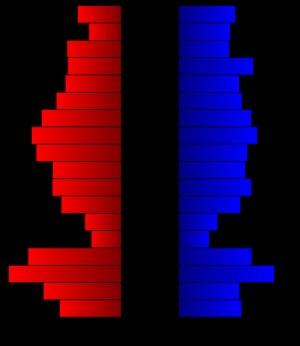
Le comté de Mills, en anglais : Mills County, est un comté situé au centre de l'État du Texas aux États-Unis. Fondé le 15 mars 1887, son siège de comté est la ville de Goldthwaite. Selon le recensement des États-Unis de 2010, sa population est de 4 936 habitants. Le comté a une superficie de 1 941,8 km², dont 1 937,9 km² en surfaces terrestres. Il est baptisé à la mémoire de John T. Mills, un magistrat de la république du Texas.